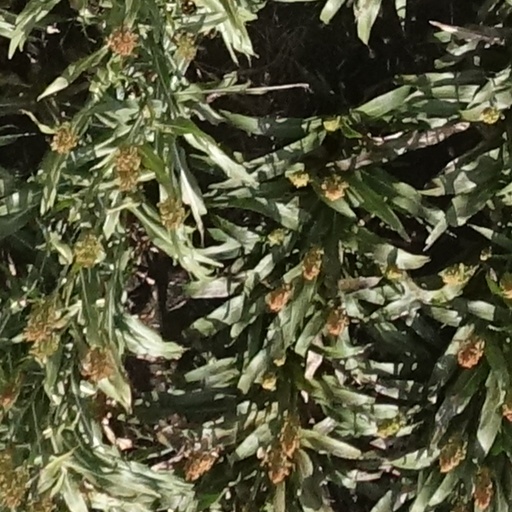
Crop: sorghum